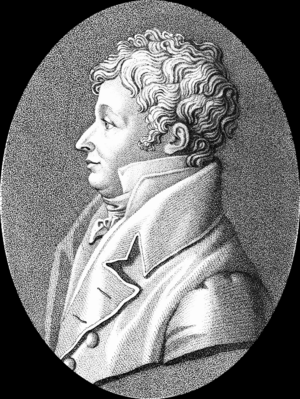
Portrait de Claude Antoine Thory
Claude Antoine Thory né le 26 mai 1757 et mort le 22 octobre 1827 à Paris est un écrivain, naturaliste et collectionneur de roses français. Auteur sur la franc-maçonnerie et avocat au parlement de Paris, adjoint au maire du 1ᵉʳ arrondissement.
Les Ordres de Sagesse est le nom contemporain donné aux hauts grades maçonniques du Rite français. Ils se nomment à l'origine Ordres supérieurs et sont publiés en 1801 dans un recueil intitulé : Le Régulateur des Chevaliers maçons ou les Quatre ordres supérieurs, suivant le régime du Grand Orient. Codifiés par la chambre des grades et le Grand Chapitre général de France entre 1783 et 1785 sous l'impulsion d'Alexandre Roëttiers de Montaleau, ils sont intégrés au Grand Orient de France le 17 février 1786. Les rituels des Ordres de Sagesse s'inscrivent dans la continuité du grade de « maître », prolongeant et approfondissant un parcours symbolique et initiatique débuté en « loge bleue ». À l'origine, ils se déclinent en quatre ordres initiatiques et philosophiques et un cinquième ordre administratif et conservatoire.